Nanbanzuke

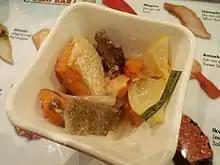
Salmon nanbanzuke

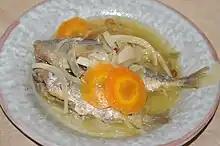
Japanese jack mackerel nanbanzuke

Nanbanzuke or nanban-zuke (Japanese: , literally "southern barbarian pickle (marinade)") is a Japanese fish dish. To prepare it, the small fish (often Japanese jack mackerel or wakasagi smelt) (sprat) or diced fish (salmon, trout, sea bass, ocean perch, cod, haddock, pollock, hake, plaice, and monkfish) is lightly dusted with potato starch or cornstarch and then deep-fried until golden brown. It is then served in a hot broth (nanbanzu 南蛮酢, or tosazu ) made of grain vinegar, dashi, mirin, and shō-yu (Japanese soy sauce), with finely sliced onion, finely julienned carrots, finely shredded green peppers, and red chilli peppers.